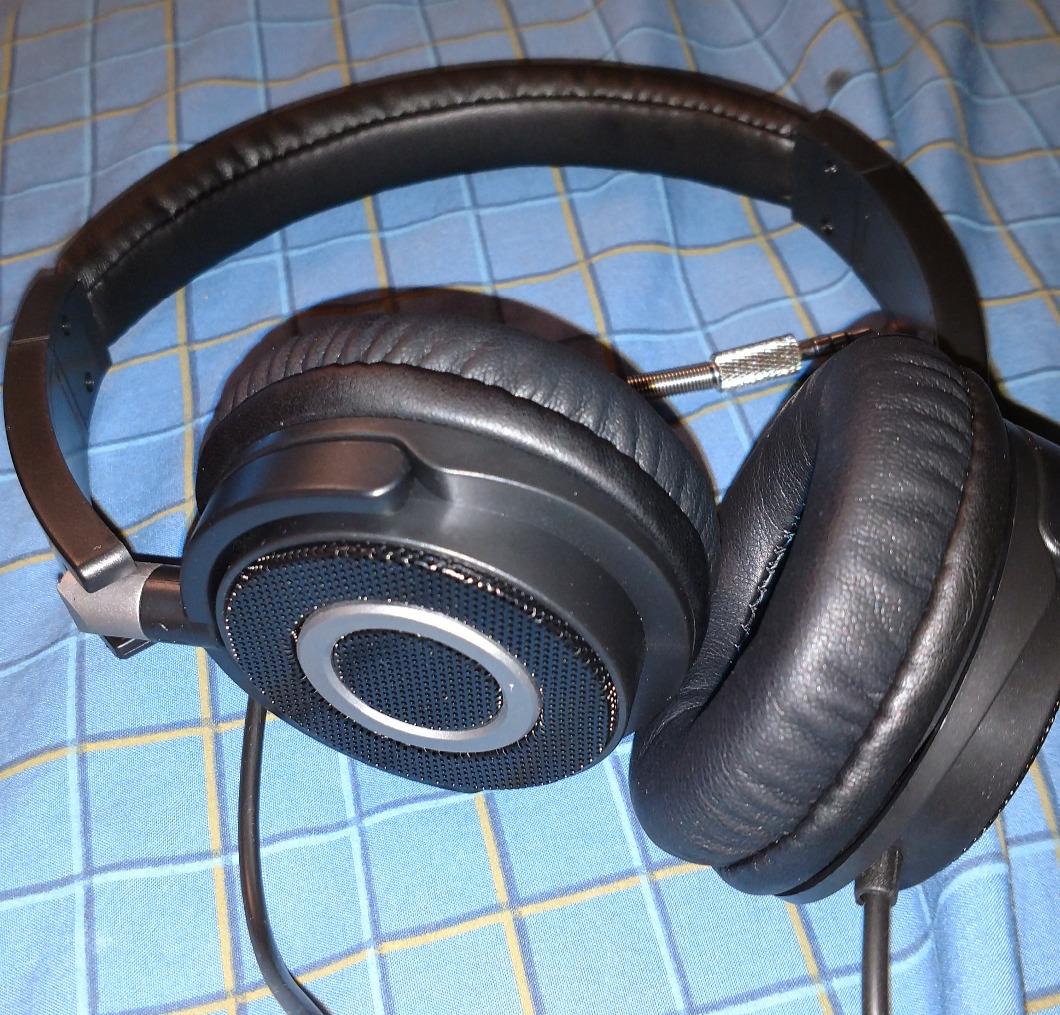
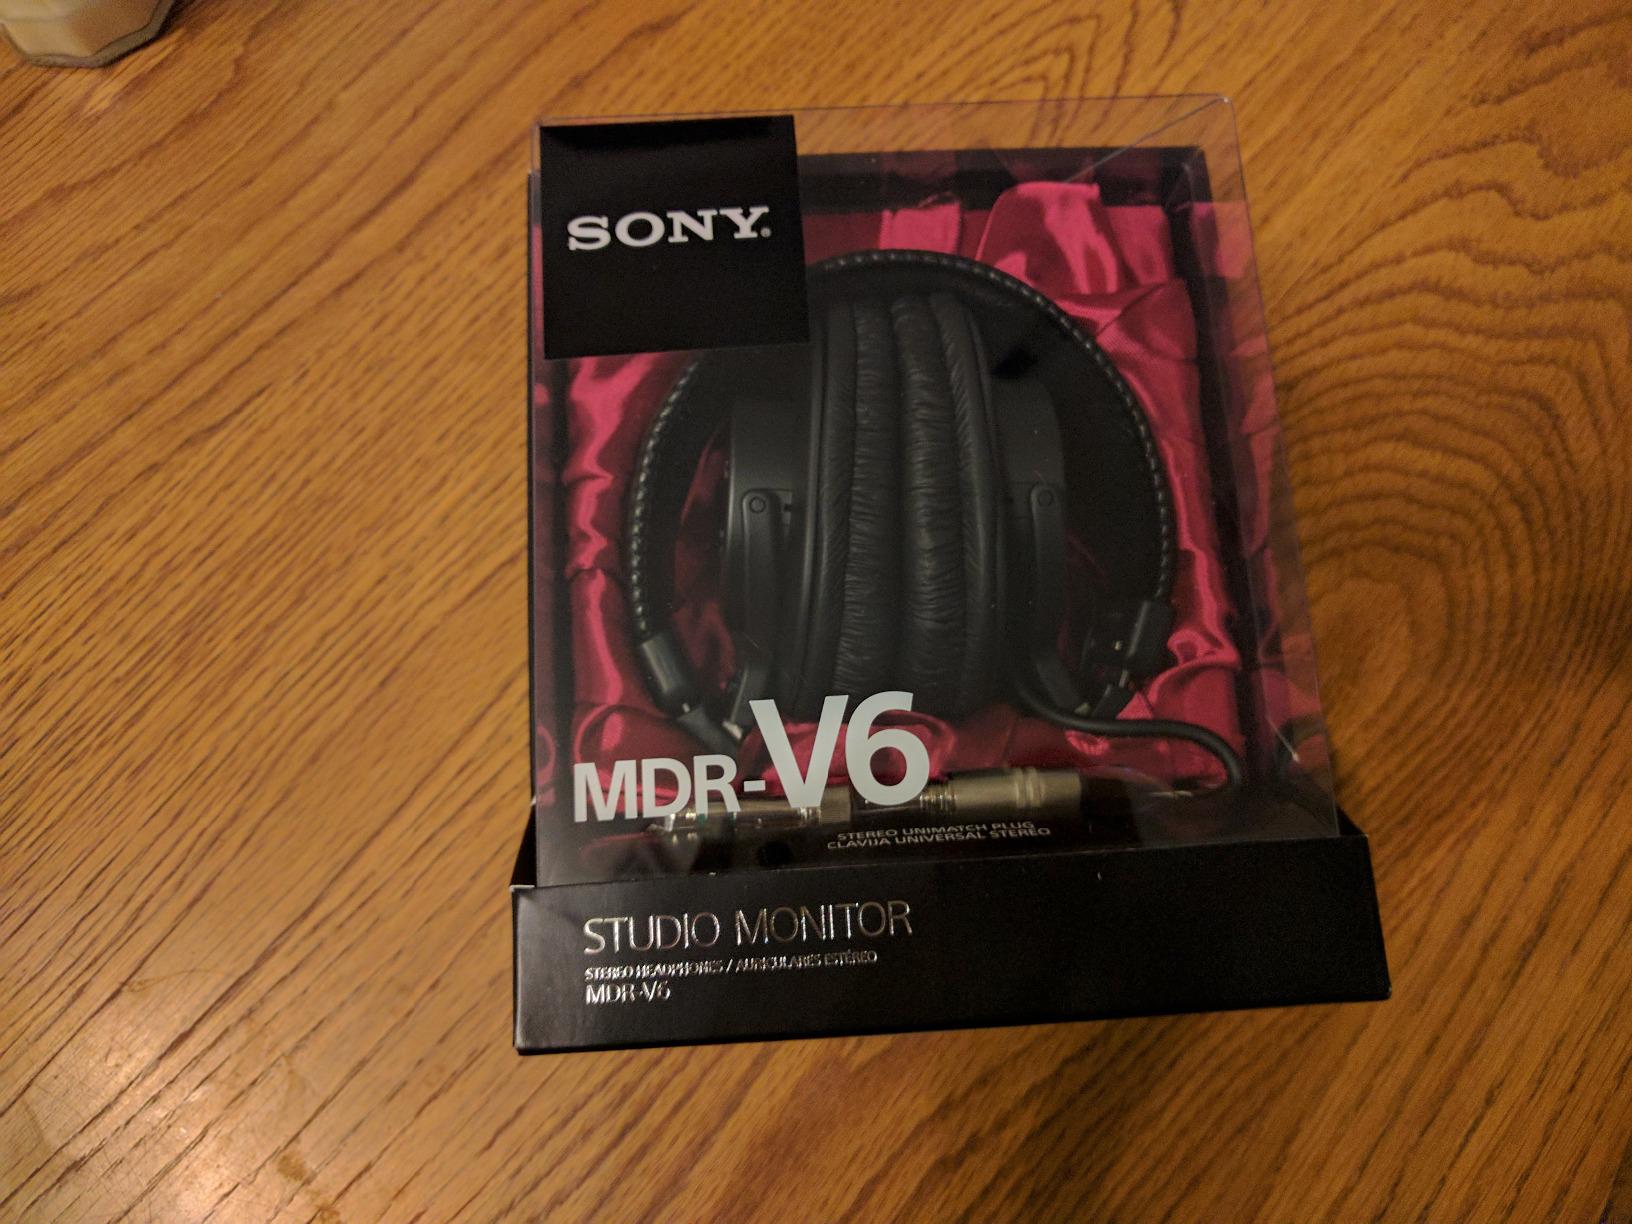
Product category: headphones
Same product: no